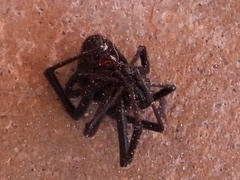
Species: Lactrodectus_hesperus